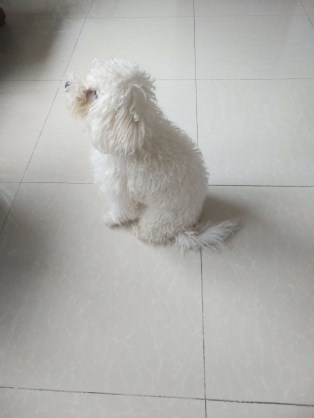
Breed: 3083-n000117-Bichon_Frise